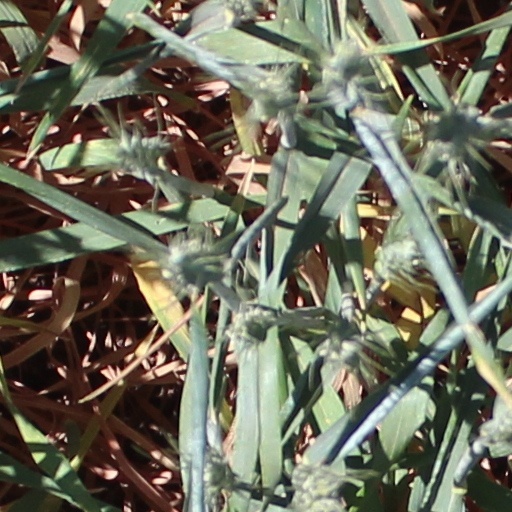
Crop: wheat